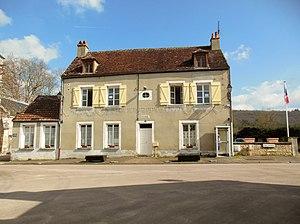
Mairie de Saint-Moré (Yonne)
Saint-Moré est une commune française située dans le département de l'Yonne, en région Bourgogne-Franche-Comté.